Economy of the Ethiopian Empire

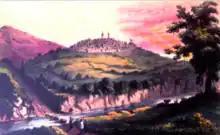
Harar and surrounding countryside depicted by Sir Richard Francis Burton (1856)

Medieval Emirate of Harar was home to a concentrated bureaucratic commercial system with goods and merchandise imported from and through the Zeila and Barbara routes. Zeila was bounded by Somali "Eesa" territory whereas Barbara ran through the mountains of the Nole tribe.